Action off Galveston Light

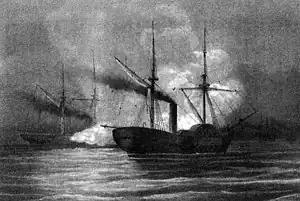
"In action with CSS Alabama, off Galveston, Texas, on 11 January 1863"

The men aboard "Hatteras" were surprised but returned fire with their much smaller broadside. For thirteen minutes the two sides dueled in what Captain Semmes later called a ""sharp and exiting"" engagement. In the end, crewmen aboard USS "Hatteras" fired a signal gun to announce their defeat, "Hatteras" was slowly sinking and Captain Blake ordered the magazines flooded to prevent an explosion. Men began jumping into the water and boats from "Alabama" were lowered to provide assistance. At the same time a boat with six Union sailors escaped along the coast and evaded the Confederates who were maneuvering to rescue survivors. Two United States Navy enlisted men were killed in action, five were wounded and another 118 taken prisoner. CSS "Alabama" sustained several shot holes and other damage but Captain Semmes reported that none of it was serious and prevented the vessel from sailing. Two Confederate Navy sailors were wounded.